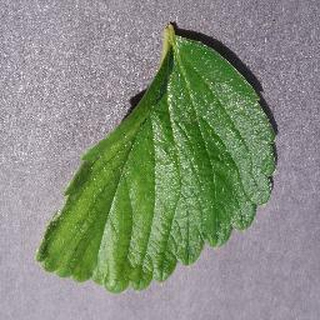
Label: healthy_strawberry